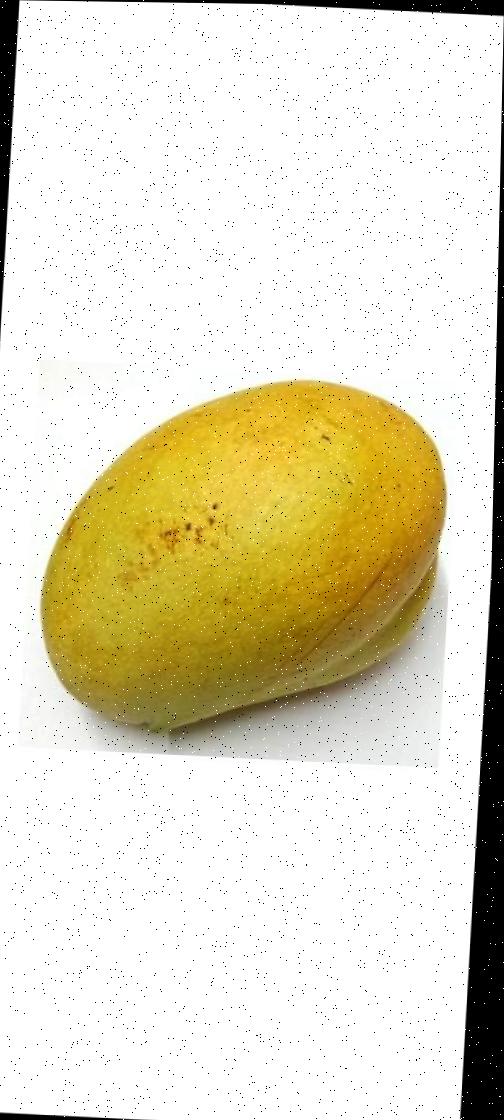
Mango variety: Bari-11